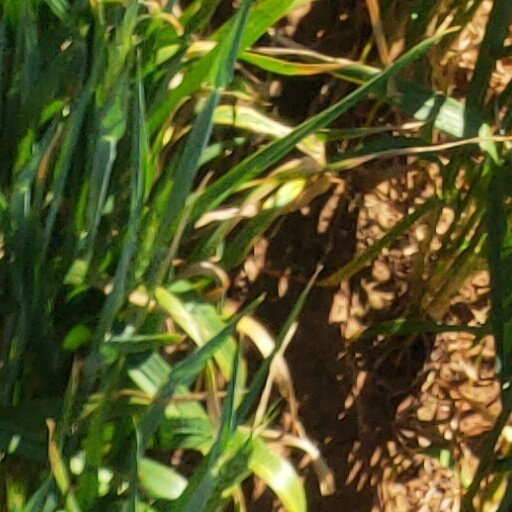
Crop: wheat